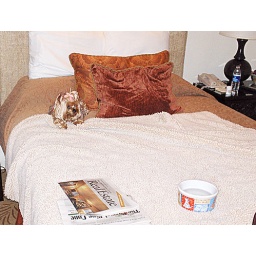
Dogs get their own soft blanket, water bowl and biscuits upon check-in at Cypress Inn